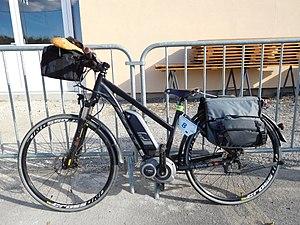
Vélo à assistance électrique (VAE) Felt de 2016, moteur Bosch, équipé de sacoches, de roues Mavic Crossone et de pneus Hutchinson, à l'arrivée.
En bicyclette, une sacoche ou un sac de selle est un équipement qui peut être attaché sous la selle ou le guidon, ou présent le long des roues.